Northbrae Tunnel

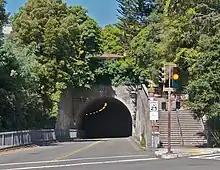

The Northbrae Tunnel, also referred to as the Solano Avenue Tunnel, was built as a commuter electric railroad tunnel in the northern part of Berkeley, California, and was later converted to street use.